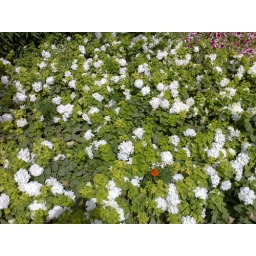
A single orange flower in a flower bed of white ones in the academy gardens